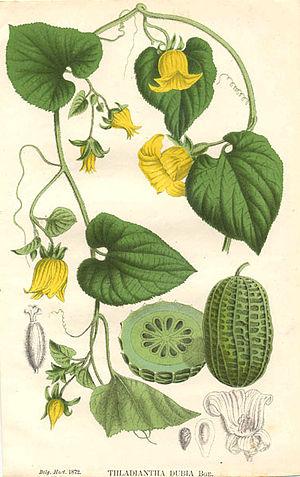
Thladiantha dubia est une espèce de plantes herbacées grimpantes de la famille des Cucurbitaceae, originaire du nord-est de la Chine.